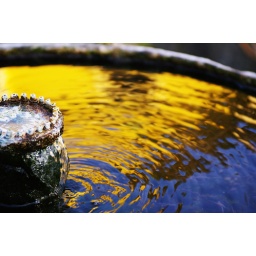
The sky and the church. in the water